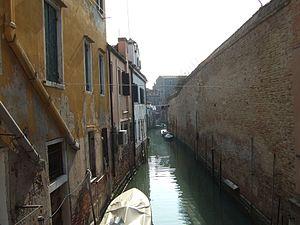
Le rio di San Daniele est un canal de Venise dans le sestiere de Castello. Il est parfois appelé Riello.